Pittsburgh in the American Civil War

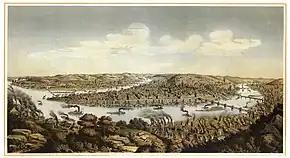
An 1874 lithograph showing Pittsburgh from Mount Washington

Pittsburgh, Pennsylvania, was a thriving and important city during the American Civil War, and provided a significant source of personnel, war materiel, armament, ammunition, and supplies to the Union Army. Situated at the confluence of the Monongahela, Allegheny and Ohio rivers, Pittsburgh was an important transportation hub for both riverine and rail transport, as well as overland via its system of roads.